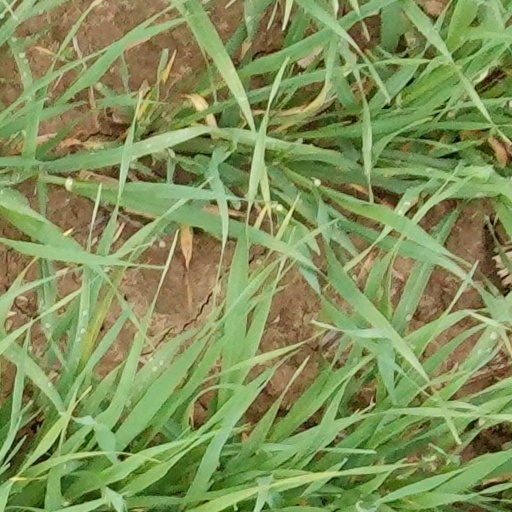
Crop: wheat